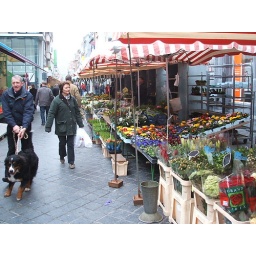
February March 2009 flower market in Ostend